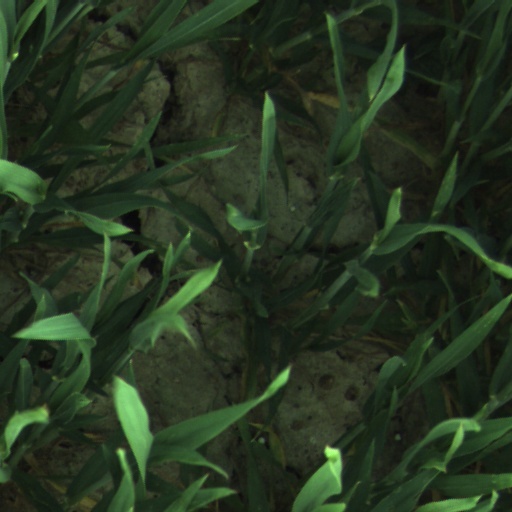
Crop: wheat